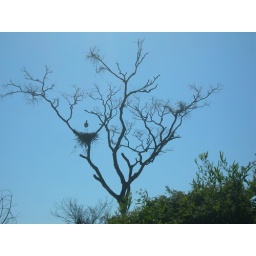
bird in tree in the pampas